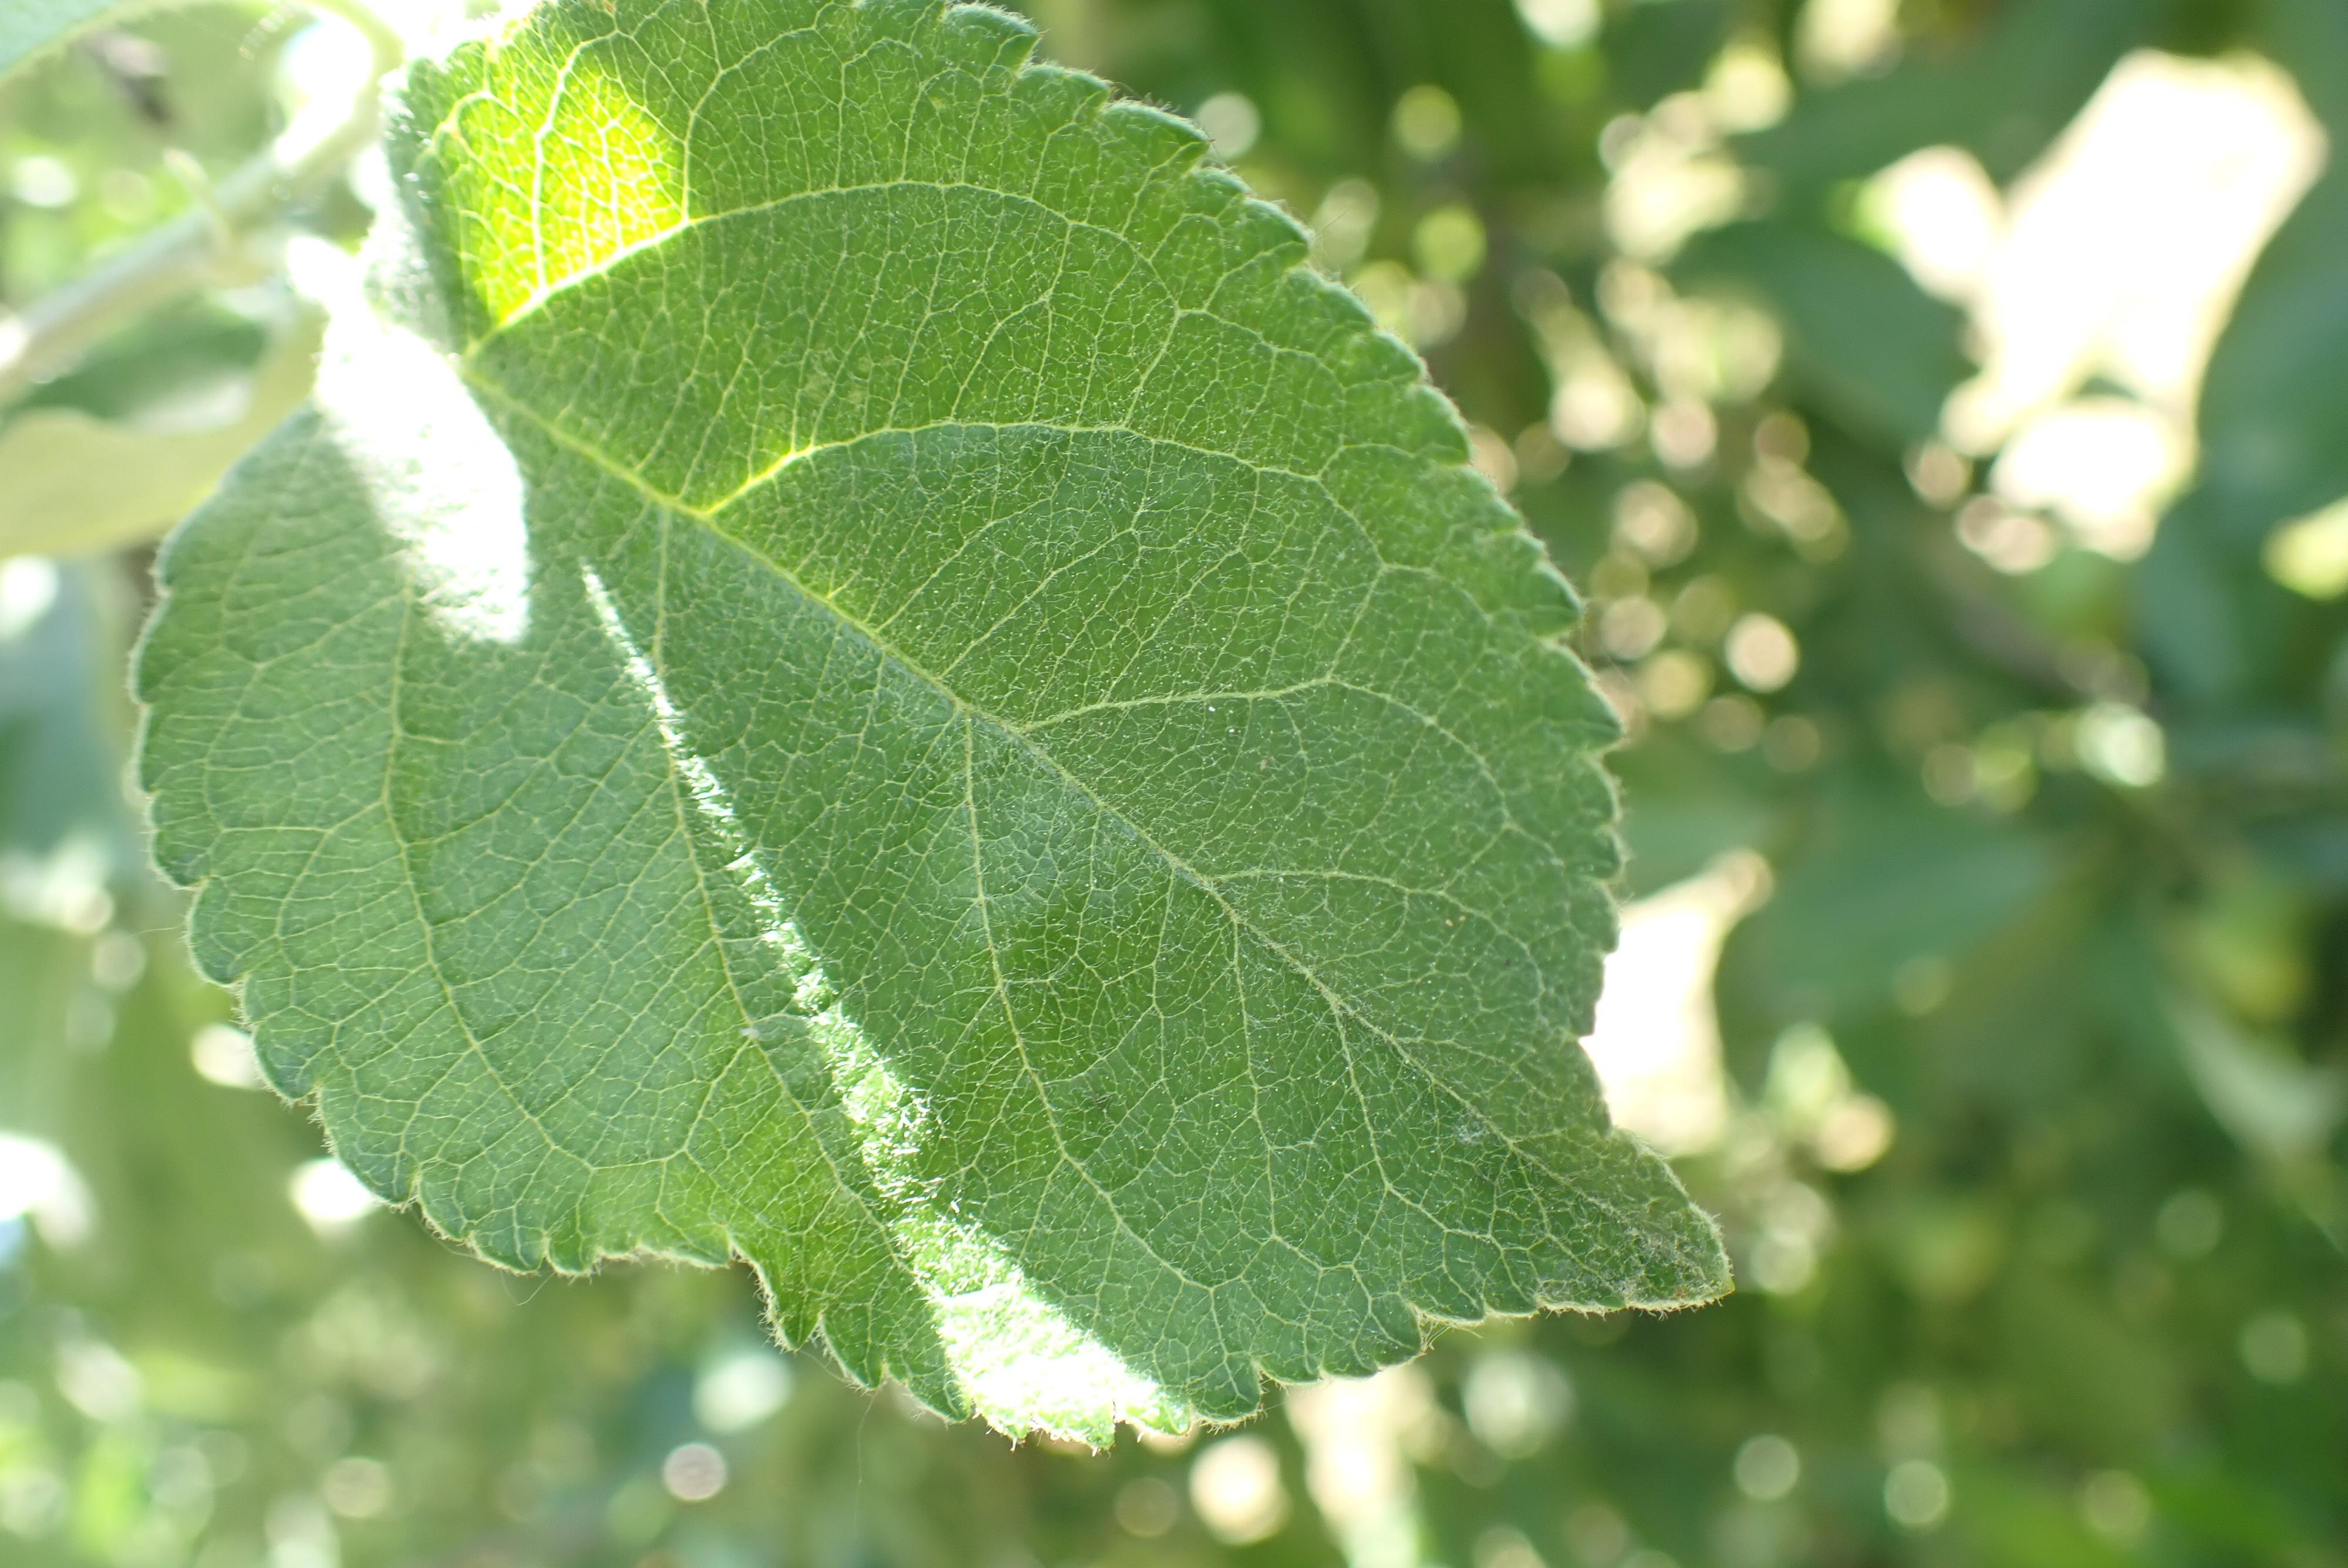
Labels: healthy